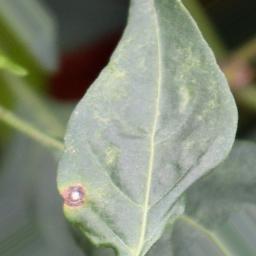
Label: cercospora